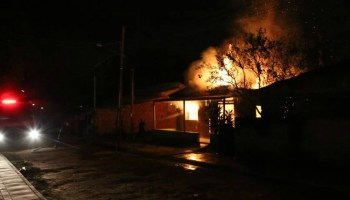
Fire: yes
Smoke: yes